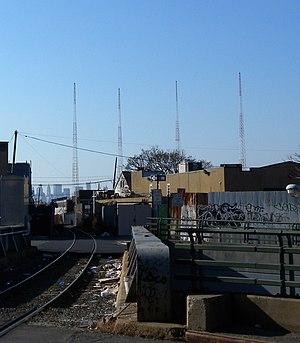
WQEW est une station de radio américaine diffusant ses programmes en ondes moyennes sur New York. Cette station diffuse des programmes Disney de 1998 à 2015.